Coca-Cola Cherry

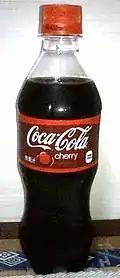
Plastic bottle of Cherry Coke

Coca-Cola Cherry has been distributed in a number of different countries. Currently, in addition to the U.S., the drink is available in Sweden, Albania, Kosovo, Armenia, China, Ukraine, United Kingdom, Republic of Ireland, Russia, Finland, Germany, Belgium and Estonia (only in cans and 1-litre bottles), Denmark, France, Hungary, the Czech Republic, the Netherlands, Poland, Croatia, North Macedonia, Serbia, Latvia, Lithuania, South Africa, South Korea, Bulgaria, Ukraine, Greece (only in cans), Romania, Moldova and Peru. It is also available in Japan, where it is still known as Cherry Coke. In New Zealand, Coca-Cola Cherry can be found in some supermarkets (usually imported from the UK or US).